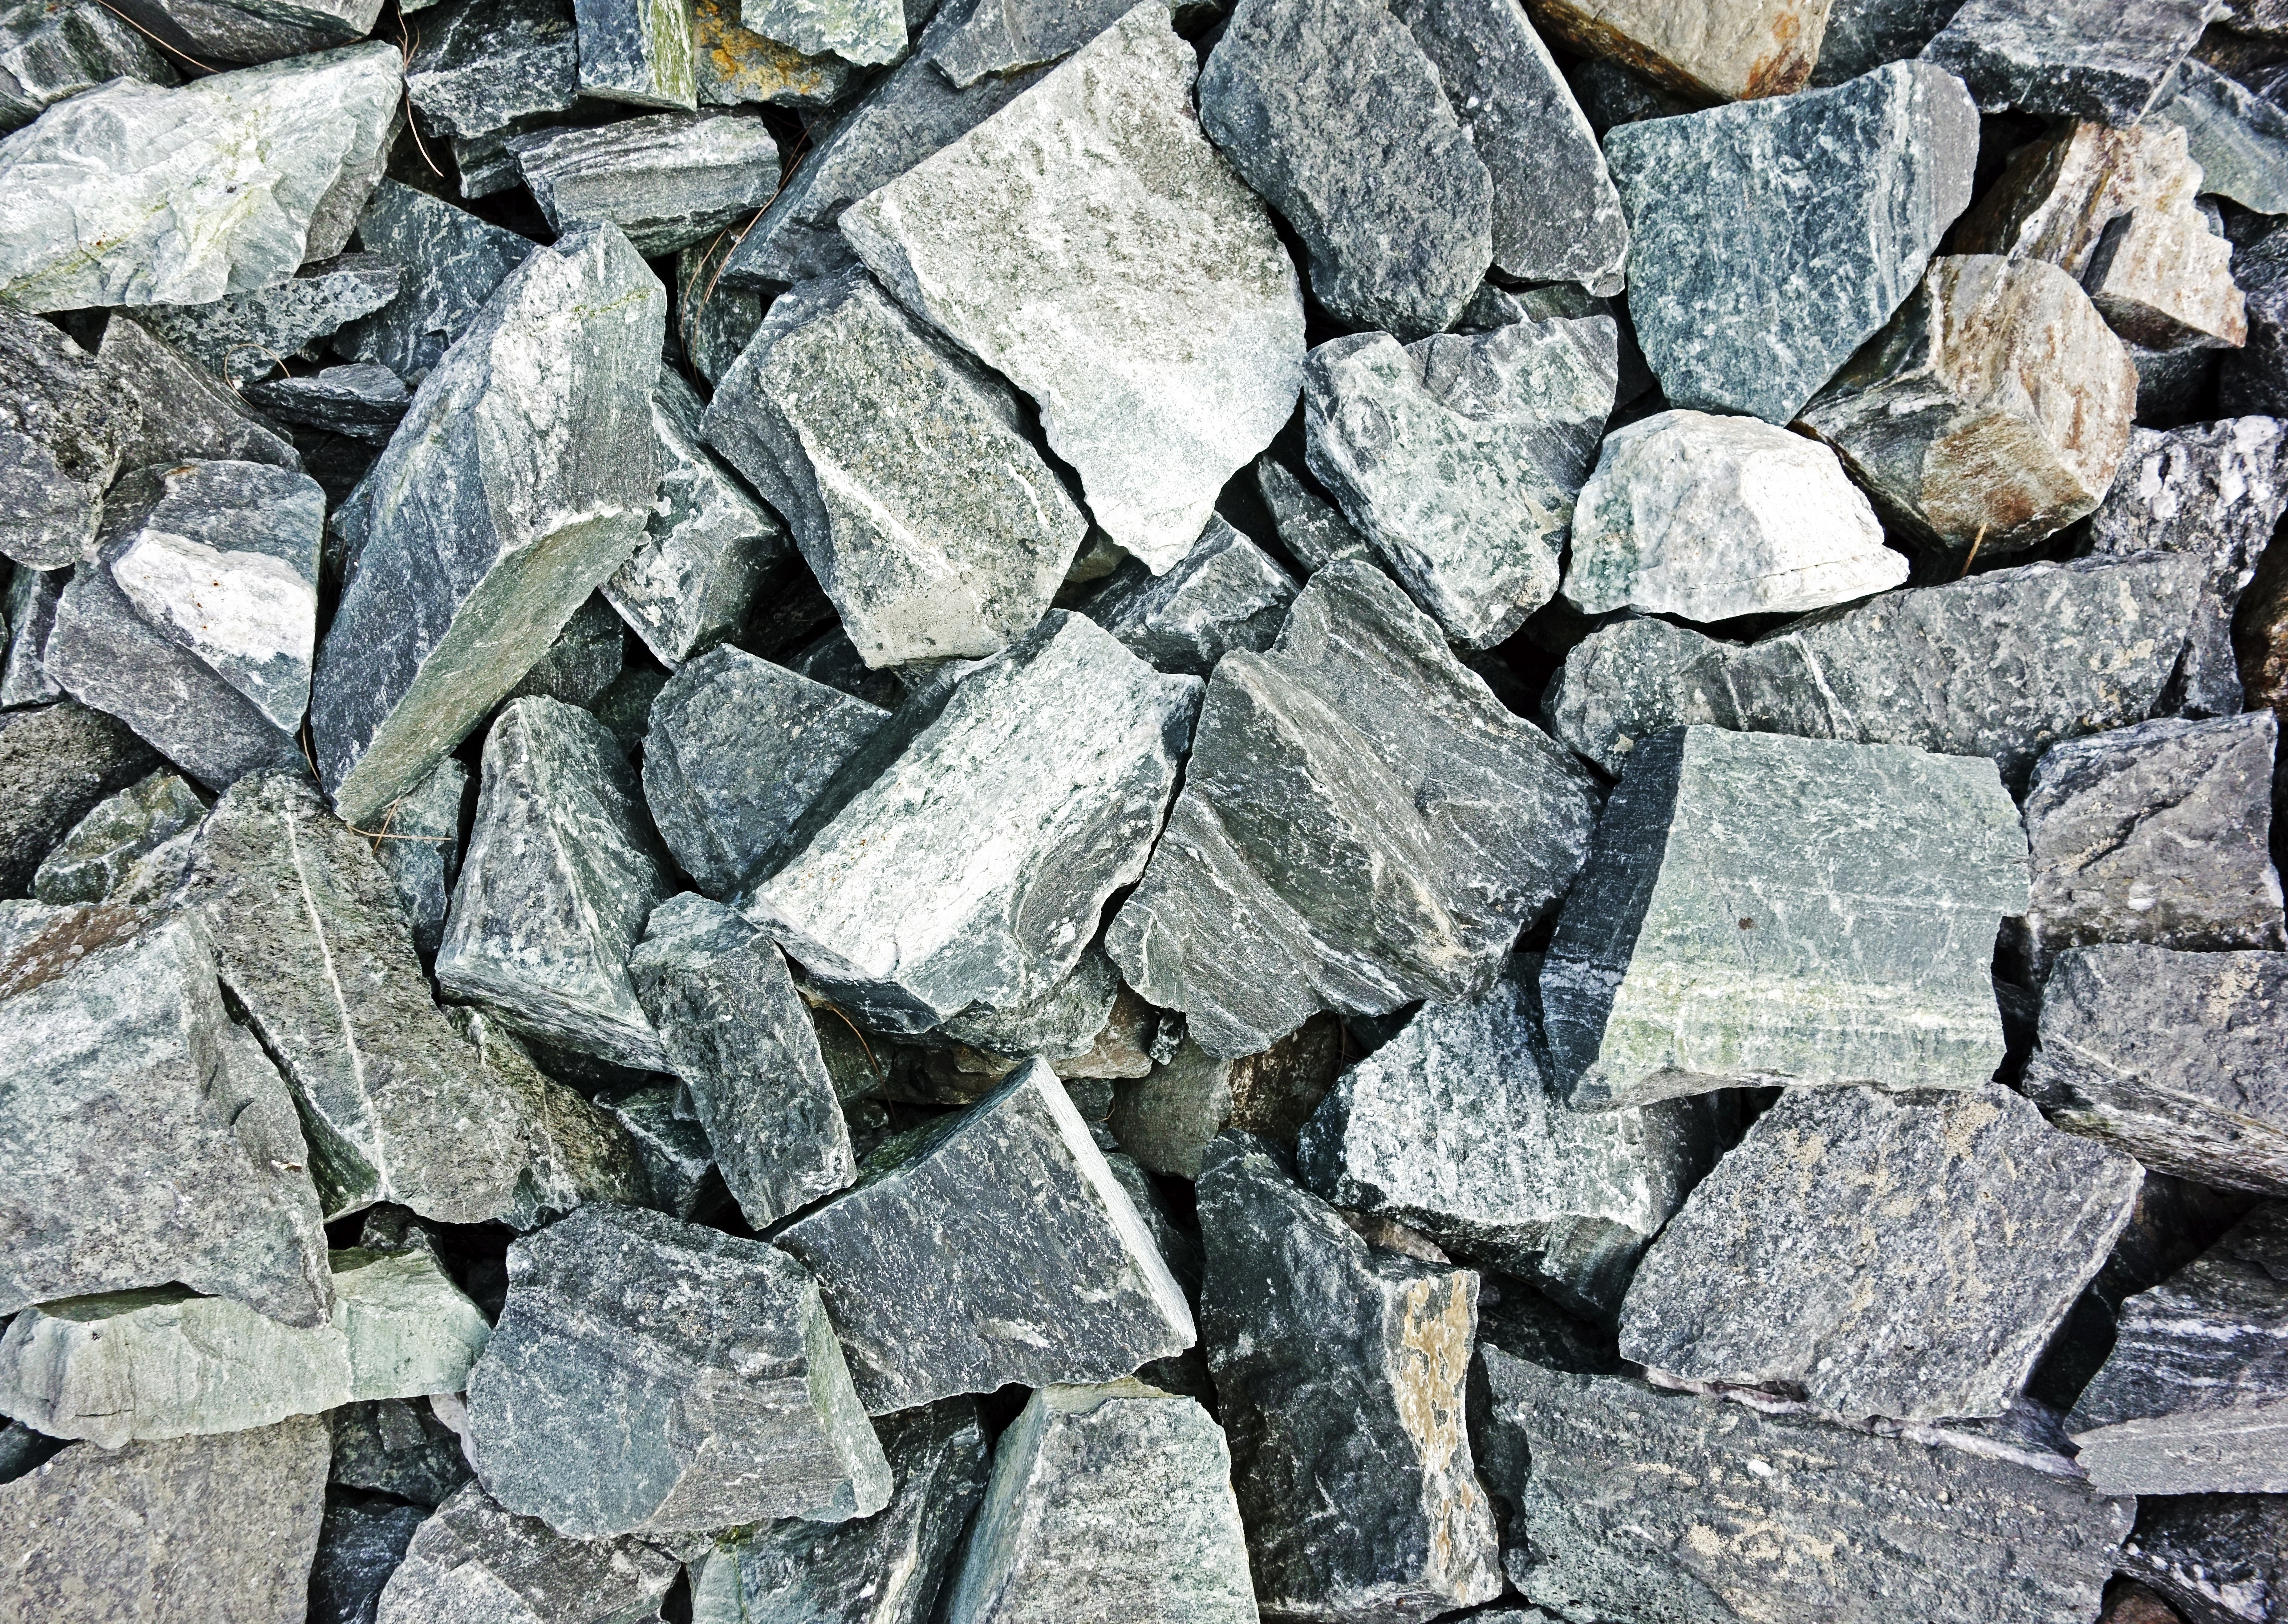
work, rock, wood, floor, cobblestone, wall, asphalt, construction, pebble, soil, stone wall, material, stones, rubble, gravel, crushed, granite, quarry, pit, mineral, mining, flooring, road surface, flagstone